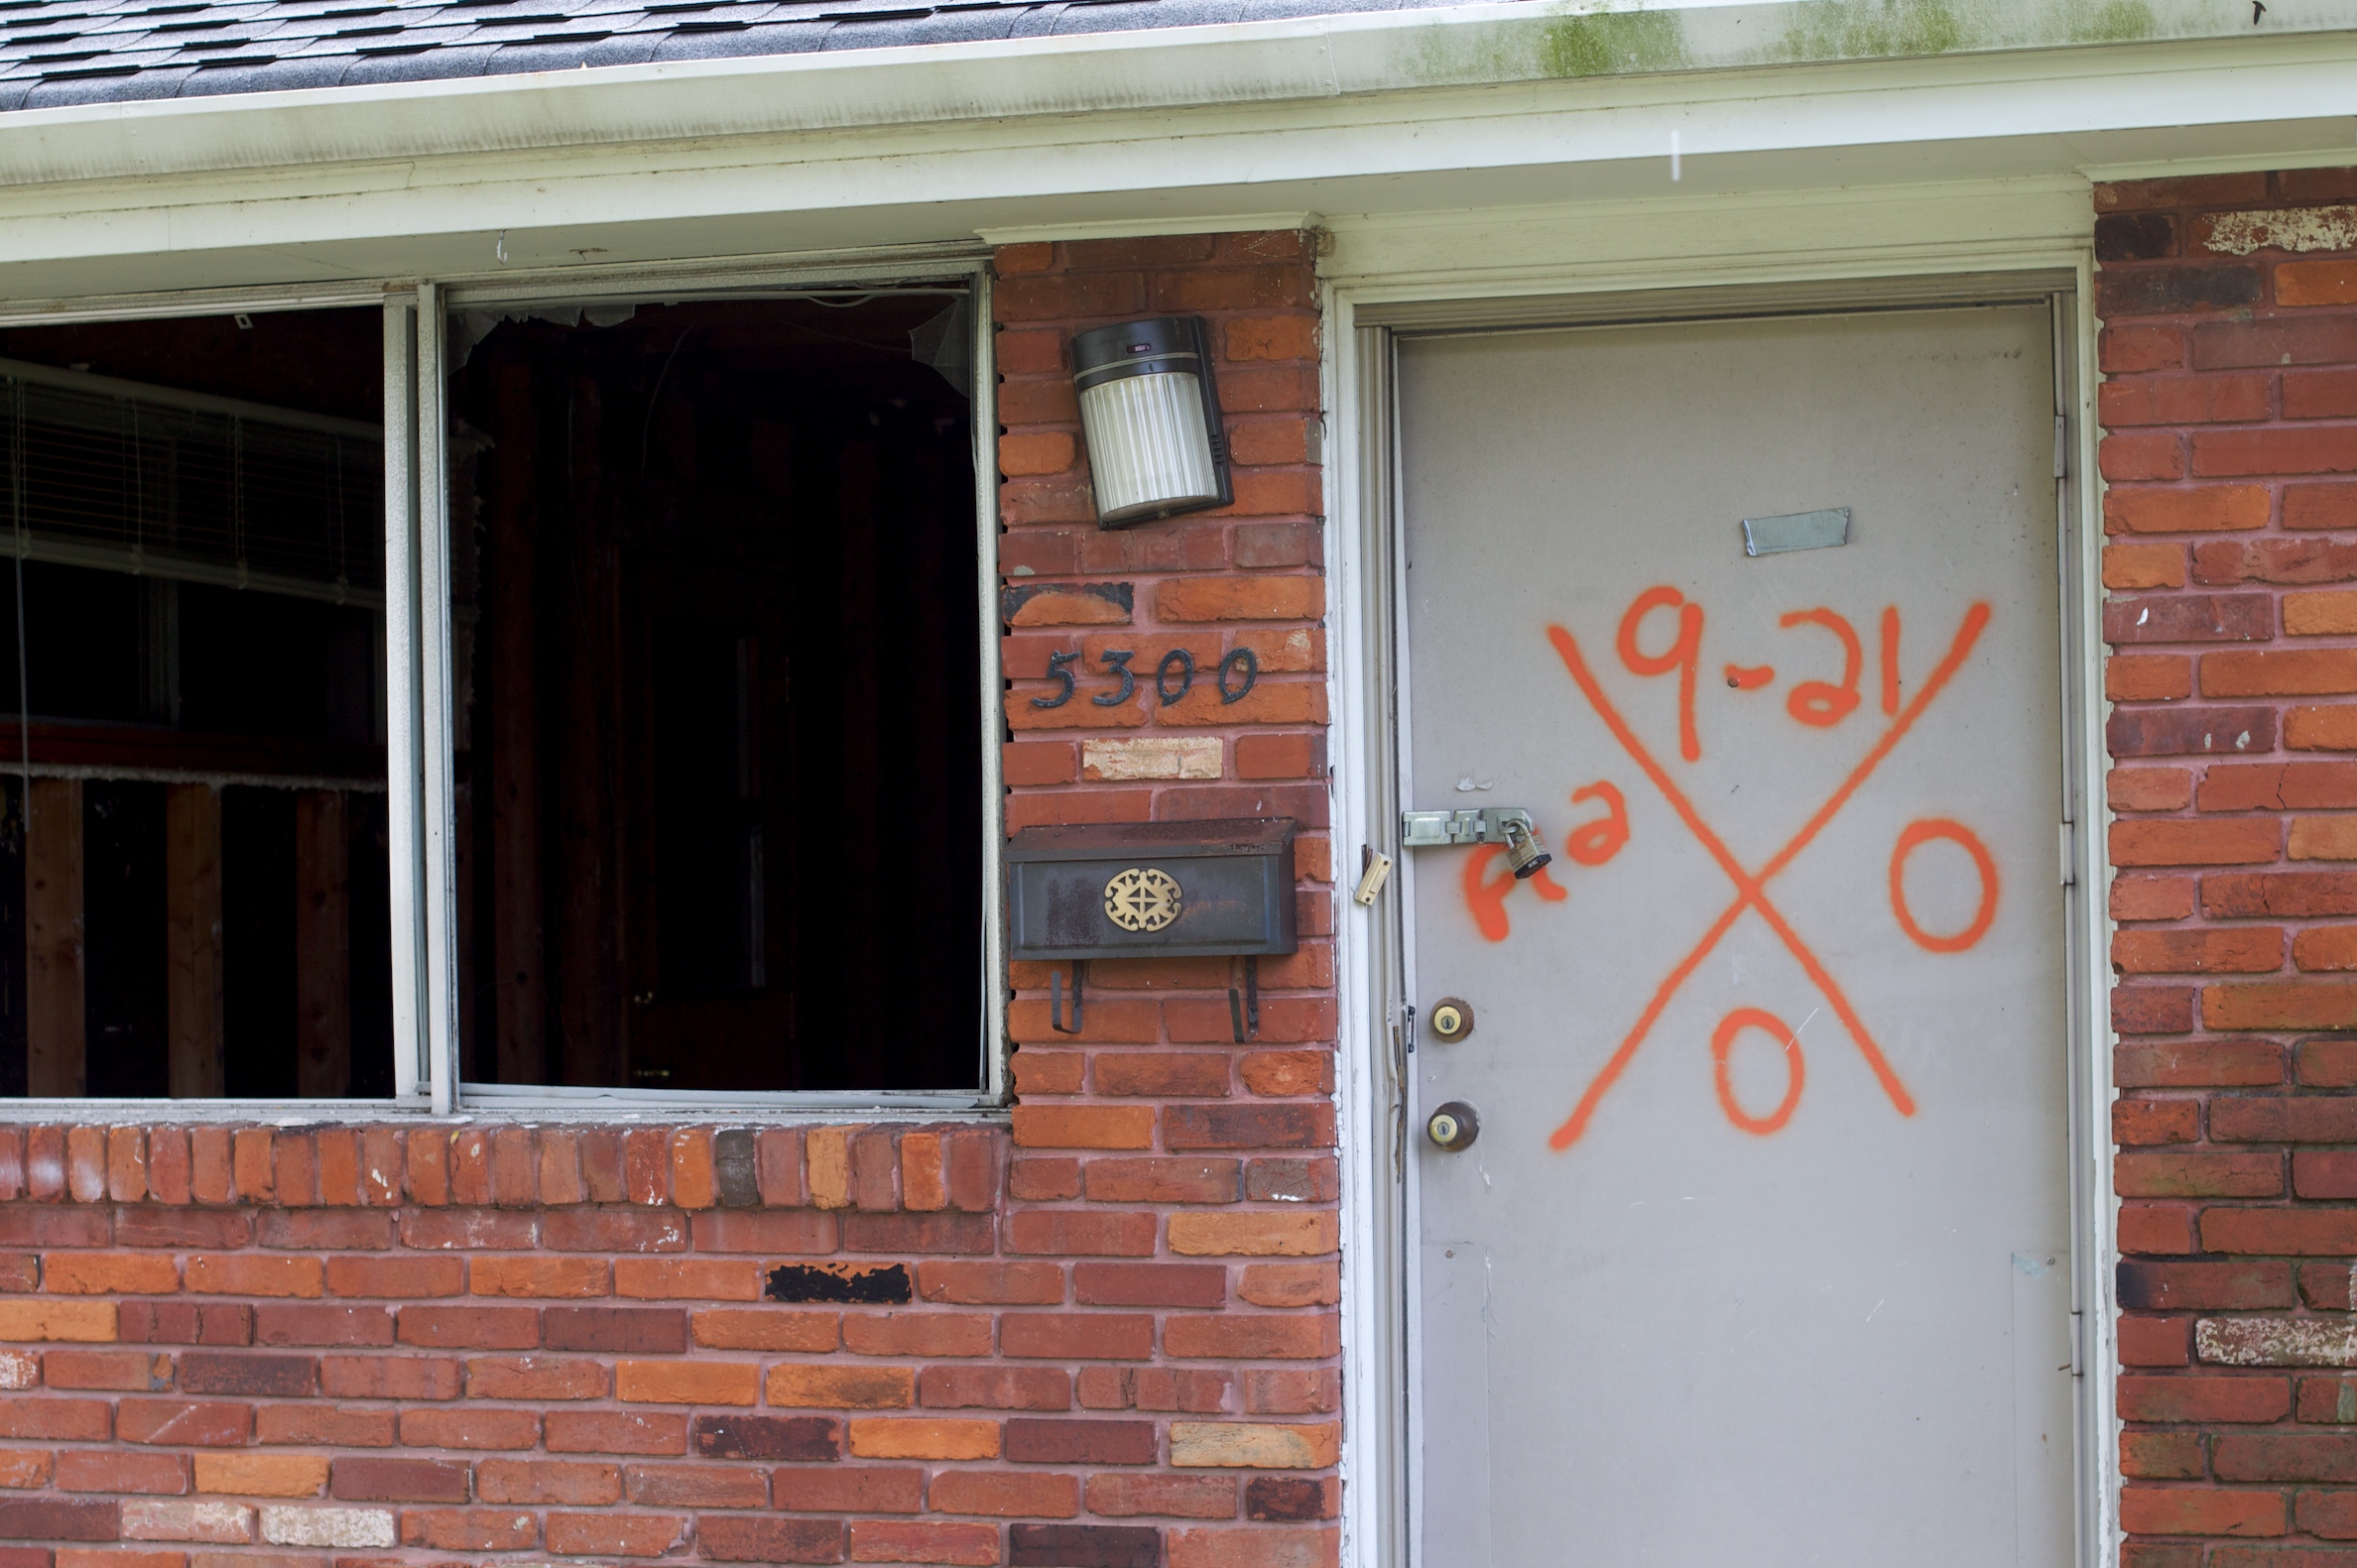
wood, house, window, home, wall, cottage, facade, property, door, interior design, siding, window covering, outdoor structure